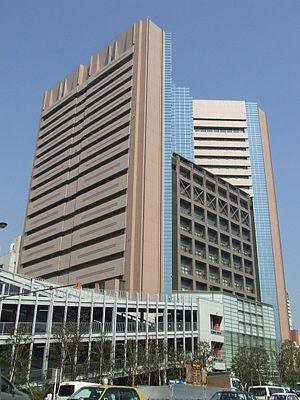
Le ministère de la Santé, du Travail et des Affaires sociales est un des départements ministériels du Cabinet du Japon, officiellement traduit en anglais par Ministry of Health, Labour and Welfare. Il est souvent abrégé en japonais en Kōrōshō.